Campus of Kyushu University

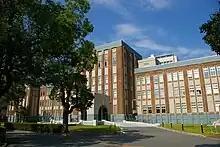
Faculty of Medicine, Basic Medical Research Building A

Many buildings at Kyushu University have an architectural style dating back to the Imperial University era. Basic Medical Research Building A was formerly the first, second, and third medical classrooms as well as the hospital ward of Kyushu Imperial University Medical School. These buildings were designed by Engo Iwasaki and Ken Kurata and construction was completed in April 1931. Since their renovation, the ground floor houses have been used as a cafeteria. Basic Medical Research Building B was formerly the School of Forensic Medicine, Bacteriology, and Hygiene. This three-story building was constructed in 1935 by the Kaneko Group. Dental School Clinical Research Building was formerly the Dental Surgery and Orthopedic Surgery Building. This building, designed by Shūzō Kunitake, was completed in 1934. The gatehouse at the main gate was formerly the gatehouse of Kyoto Imperial University Fukuoka Medical School. This tile-roofed wooden house is the oldest remaining structure in Kyushu University. It was designed by the local office of the Education Ministry's architecture department and built in 1903. The First Surgery Department and Ward is a three-story concrete building and was designed by Ken Kurata and completed in May 1927. After eight decades it was dismantled.